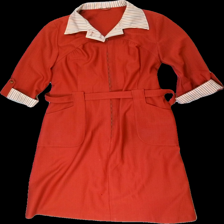
View: front
Type: Dress
Category: Ladies
Brand: Not in the list
Brand text on label: toni-lee
Colors: White
Material: 100% polyester
Pattern: Embroidered
Cut: Regular
Size: 38
Season: All
Holes: Minor
Damage: nopprig fläck
Damage location: bottom right
Damage 2: litet hål
Damage 2 location: bottom center
Price range: <50
Recommended usage: Reuse
Description: röd klänning med skärp. randig vid ärmarna och halsen. litet hål fram och en nopprig fläck bak